Presidente Prudente

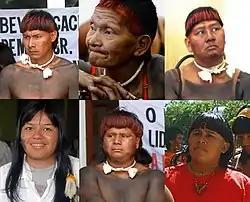

The area now known as the western region of São Paulo was originally inhabited by indigenous Xavante, Kaingang, and Guarani/Pai Tavytera populations.